Gillian Welch

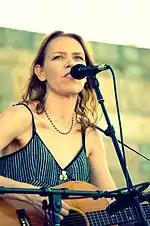
Welch performing at the 2009 Newport Folk Festival

Welch has said the album is about American history, rock 'n' roll, and country music. There are songs about the assassination of Abraham Lincoln, the Titanic Disaster, John Henry, and Elvis Presley. "Time" continues Welch and Rawlings' style of mellow and sparse arrangements. Welch explained, "As opposed to being little tiny folk songs or traditional songs, they're really tiny rock songs. They're just performed in this acoustic setting. In our heads we went electric without changing instruments."